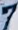
Number: 7